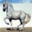
Label: horse